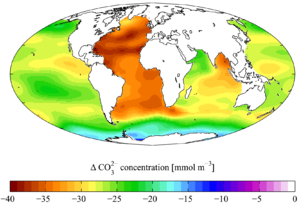
La pêche est l'activité consistant à capturer des animaux aquatiques dans leur biotope. Elle est pratiquée par les pêcheurs, comme loisir ou profession. Les techniques et engins de pêche sont nombreux, dépendant de l'espèce recherchée, du milieu, ou encore du bateau utilisé. La pêche est le plus souvent encadrée par une réglementation qui tend à se renforcer afin de protéger au mieux la biodiversité, l'environnement et les ressources halieutiques.